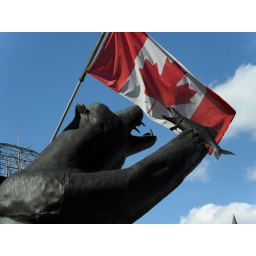
A bear eating a fish in front of a Canadian flag. At Sparks and Elgin, Ottawa, Ontario.